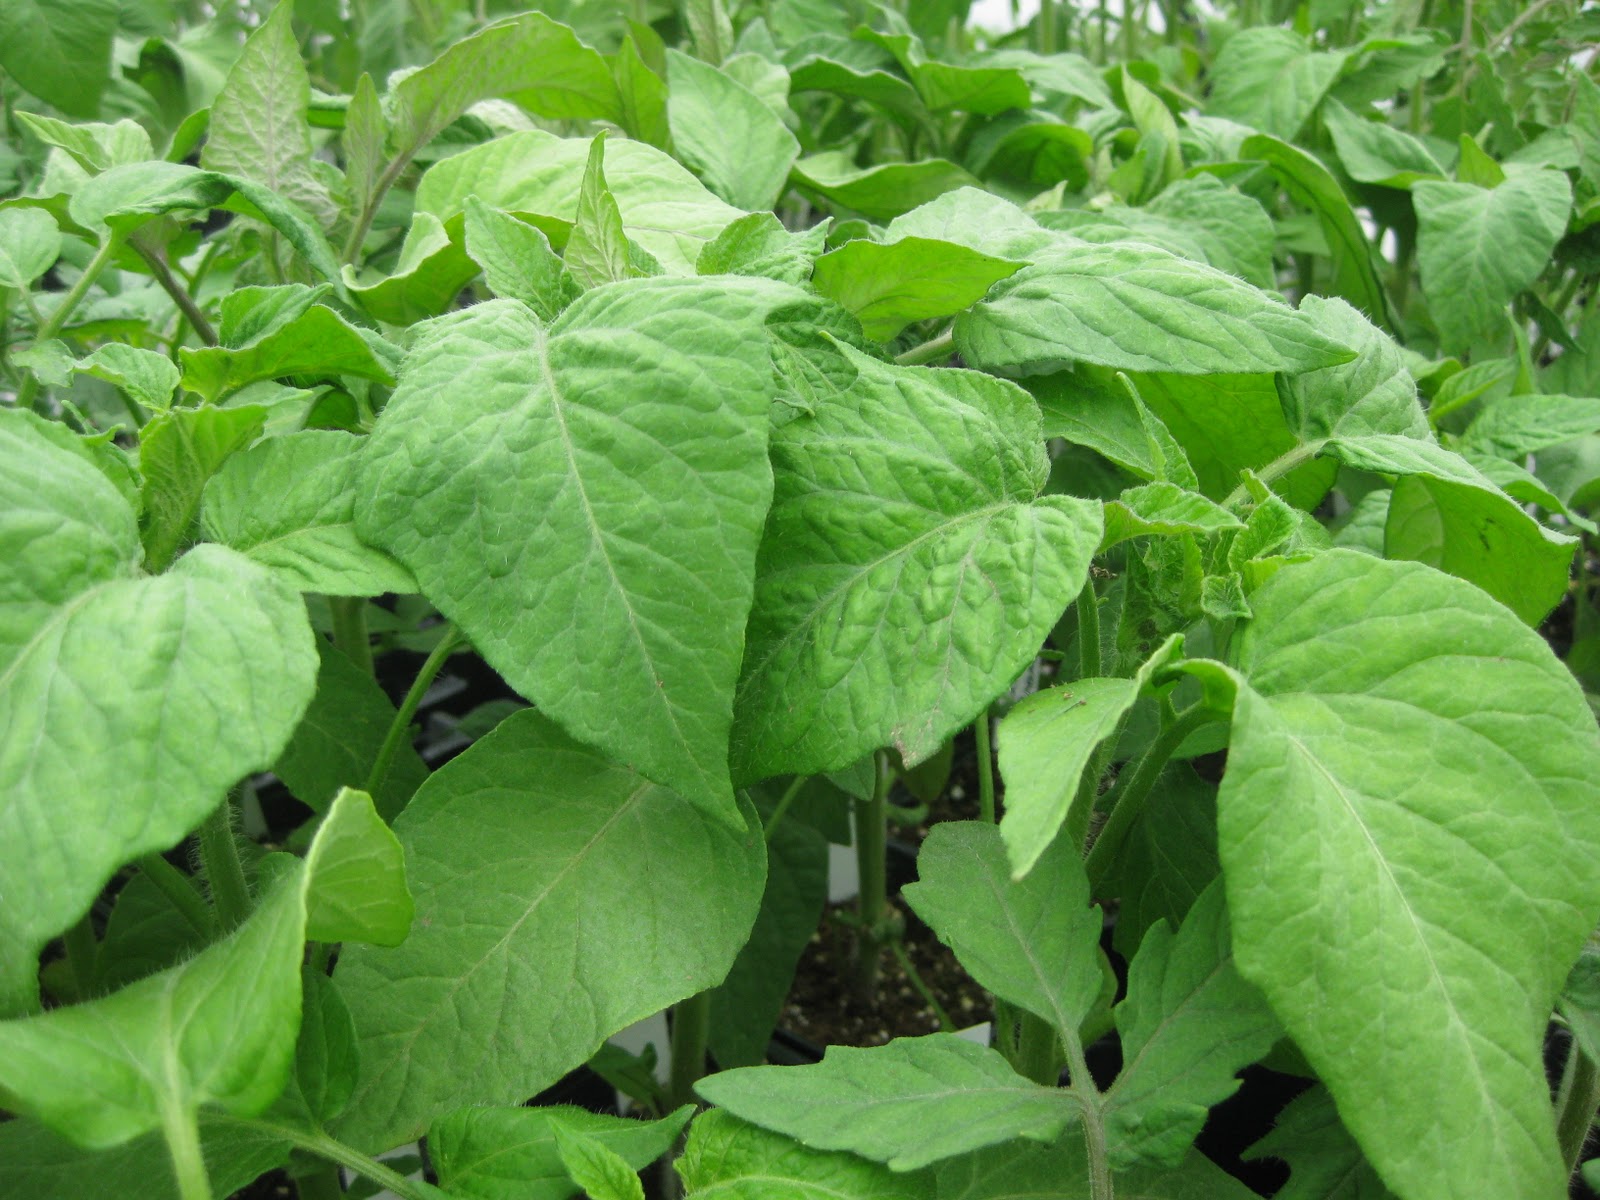
Labels: Tomato leaf, Tomato leaf